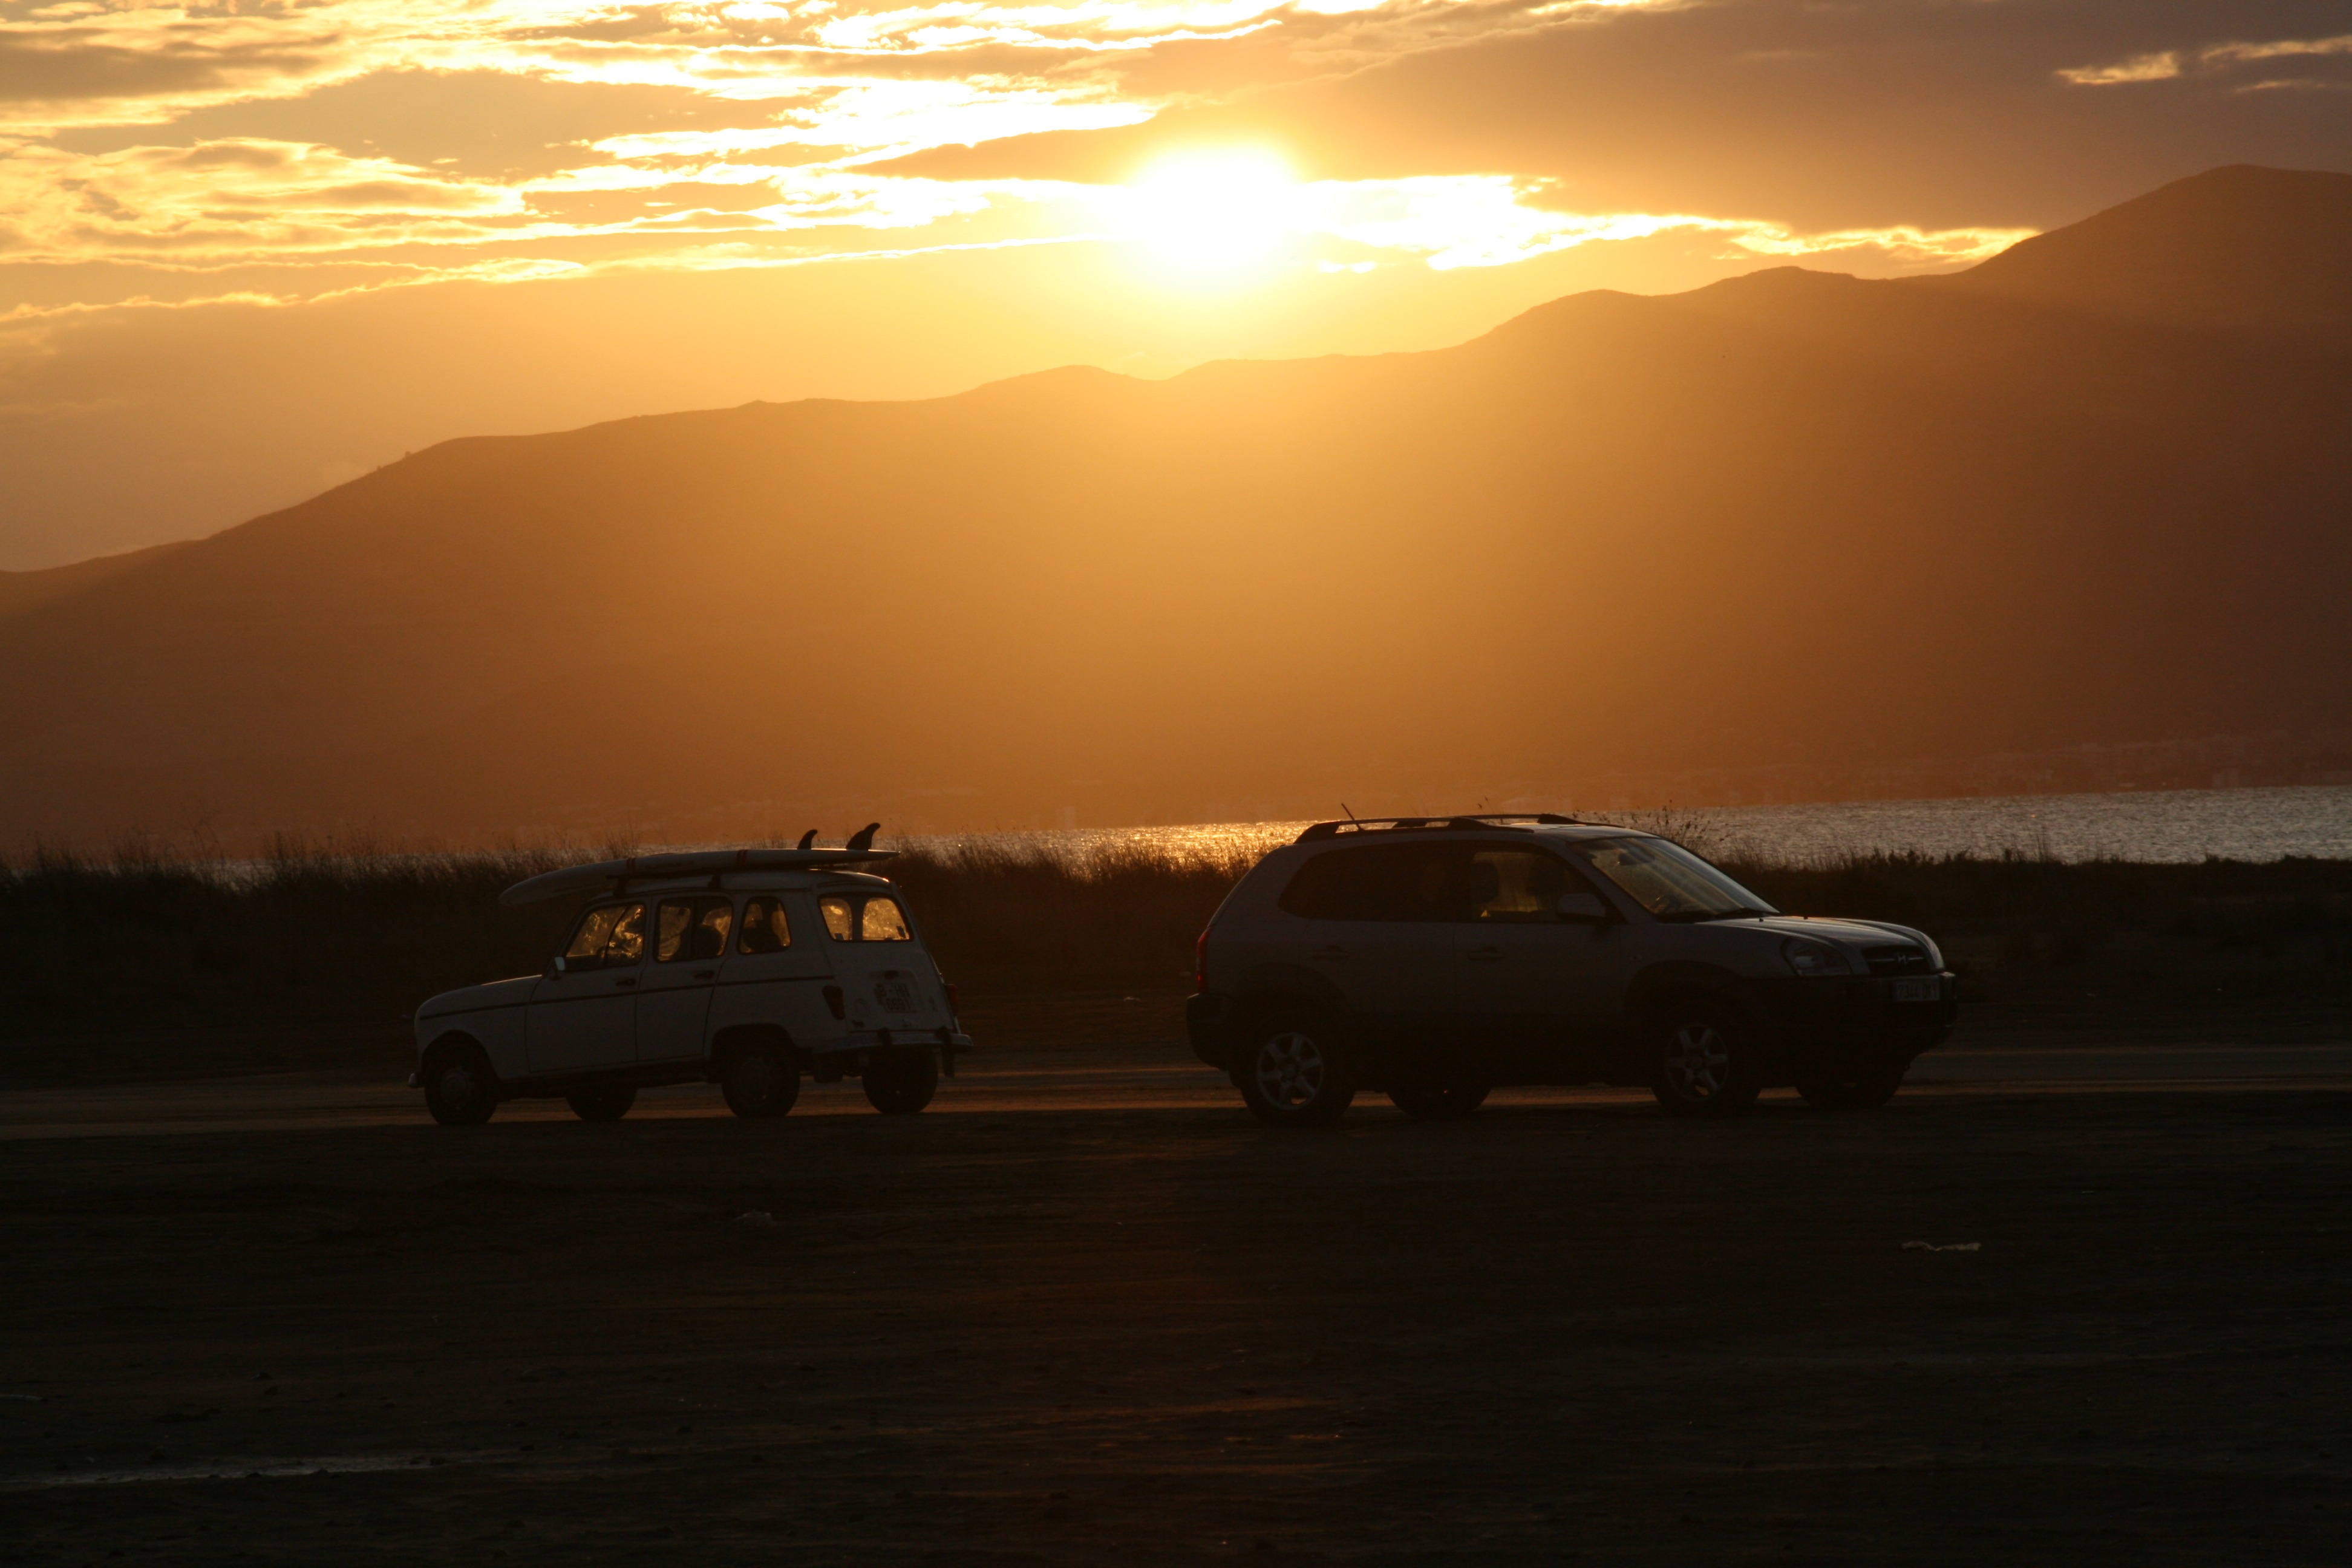
horizon, sunrise, sunset, morning, dawn, dusk, evening, vehicle, spain, tarragona, ebro delta, atmospheric phenomenon